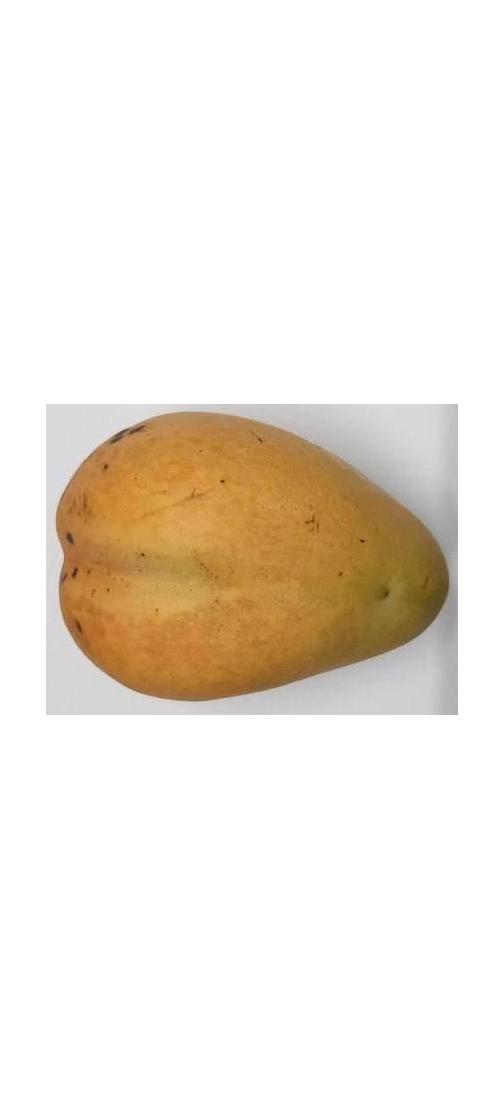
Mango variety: Bari-11